Geometry

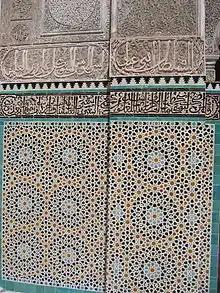
Bou Inania Madrasa, Fes, Morocco, zellige mosaic tiles forming elaborate geometric tessellations

Mathematics and art are related in a variety of ways. For instance, the theory of perspective showed that there is more to geometry than just the metric properties of figures: perspective is the origin of projective geometry.